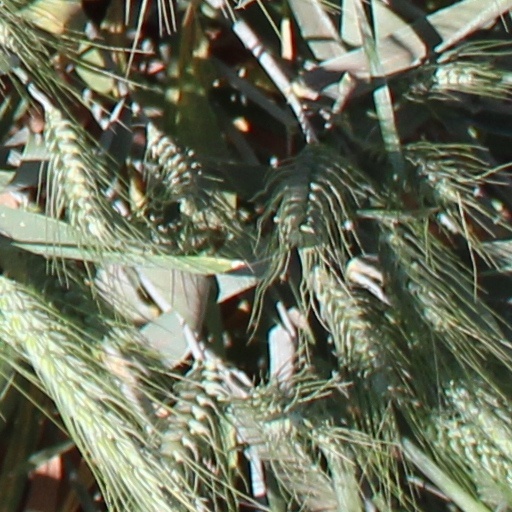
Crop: wheat